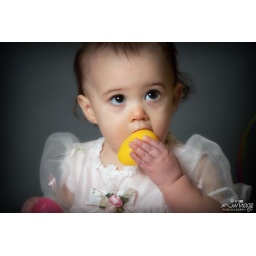
580ex ii in softbox camera left seamless paper - thunder gray